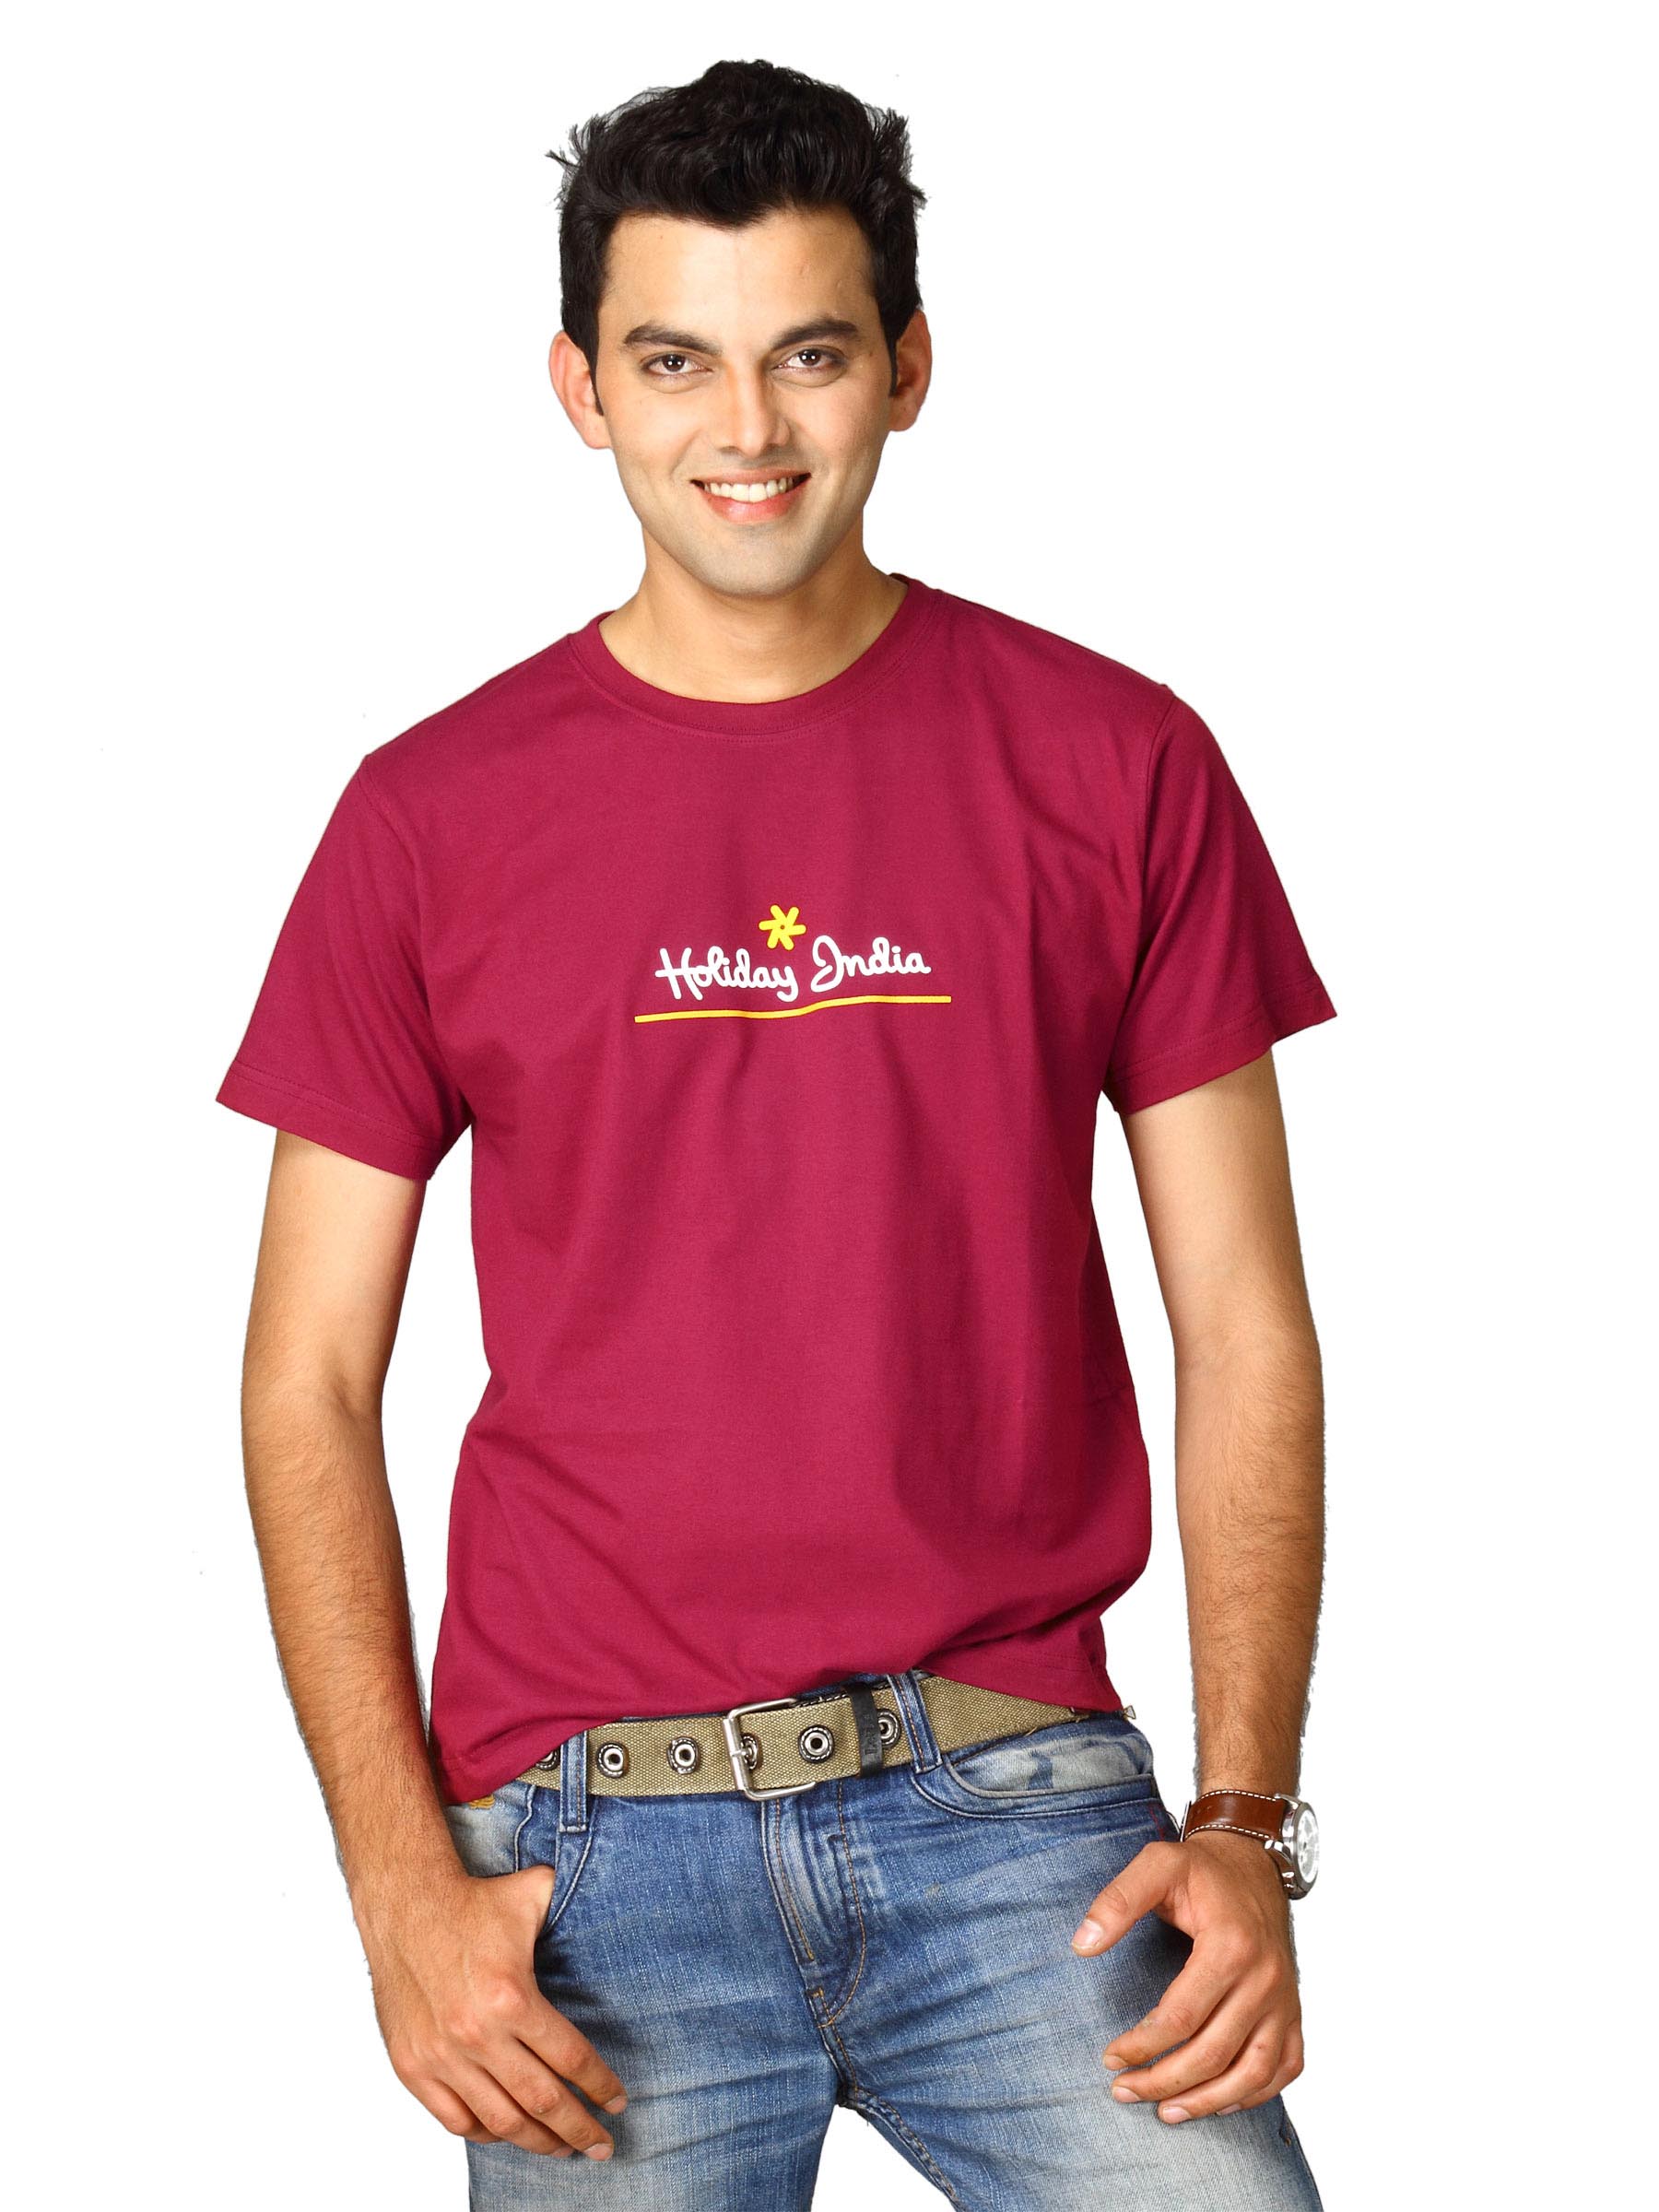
Tantra Men's Holiday India Red T-shirt
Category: Apparel / Topwear / Tshirts
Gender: Men
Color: Red
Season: Fall 2011
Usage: Casual